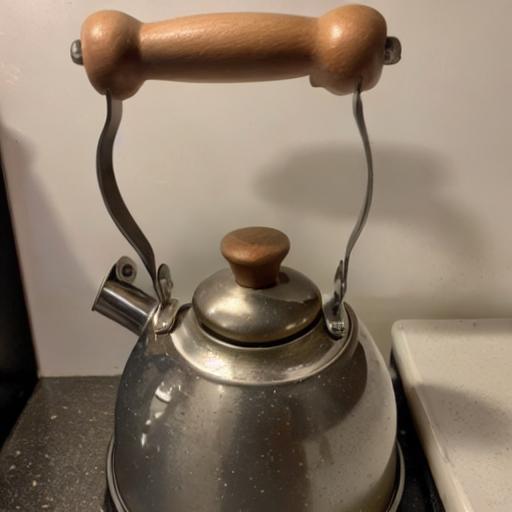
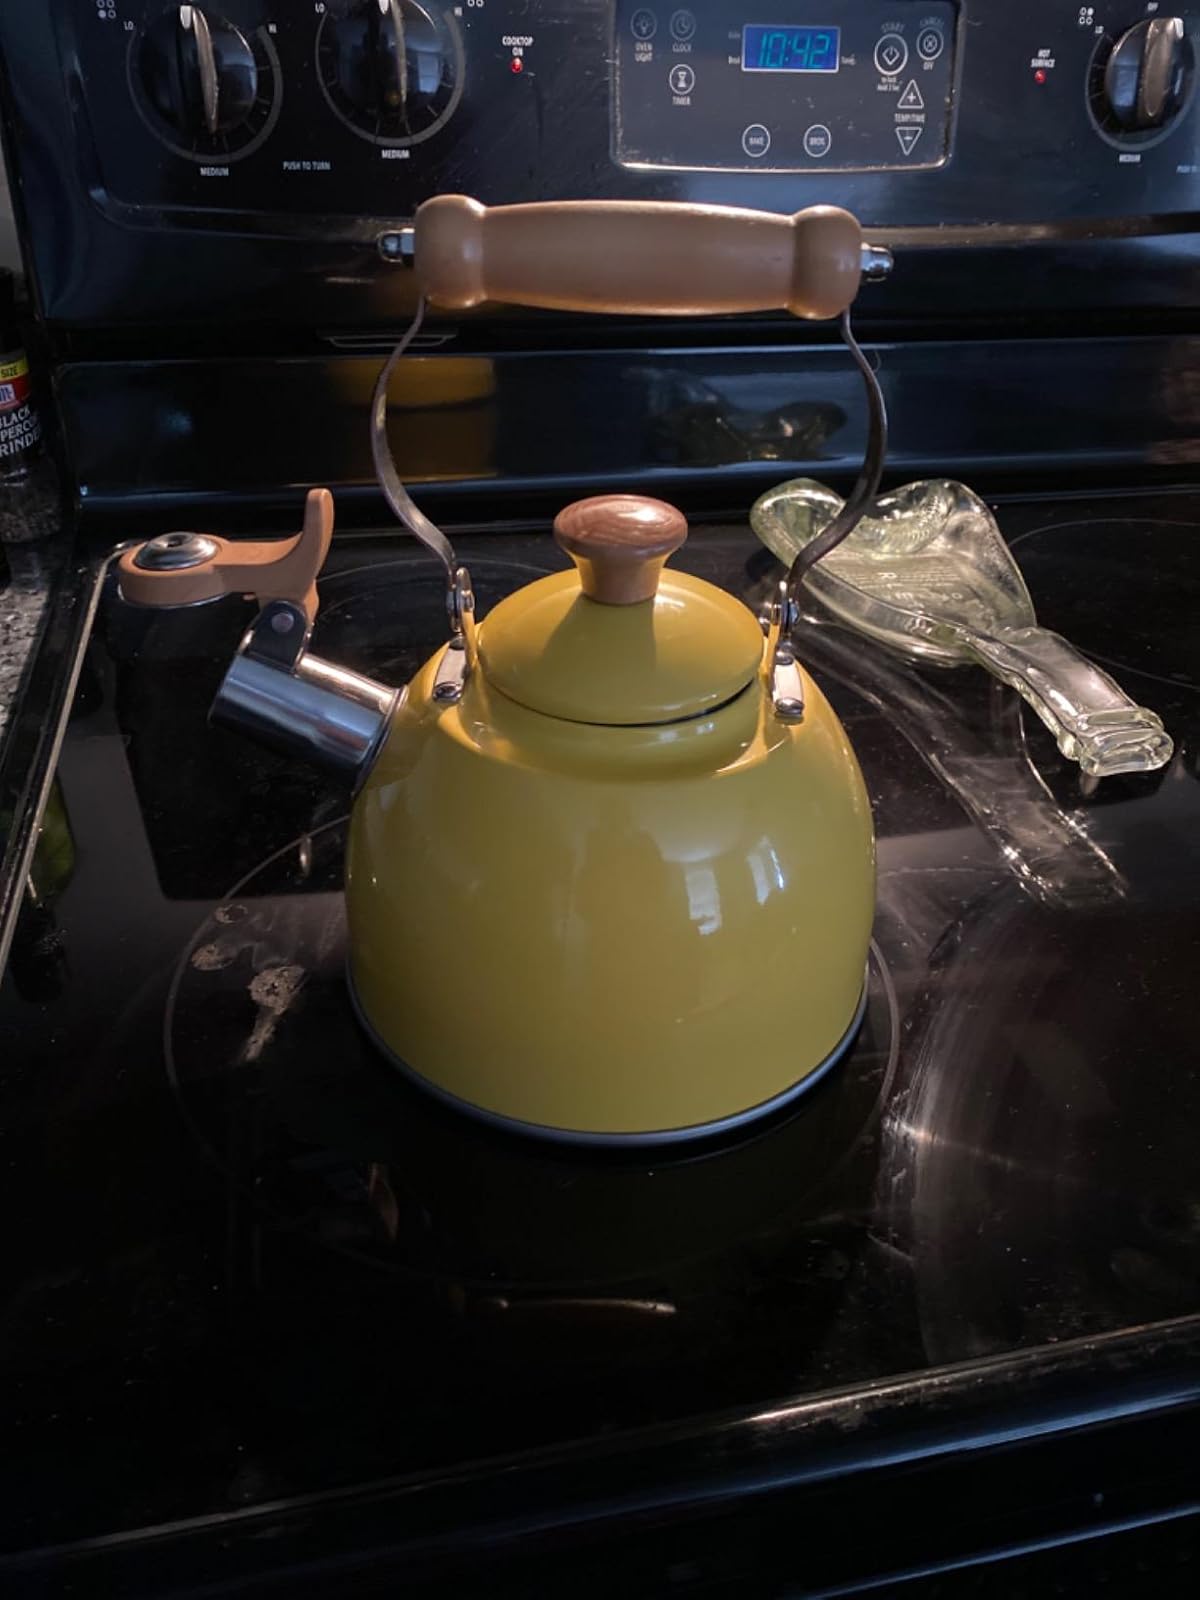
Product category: items_kettle
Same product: no